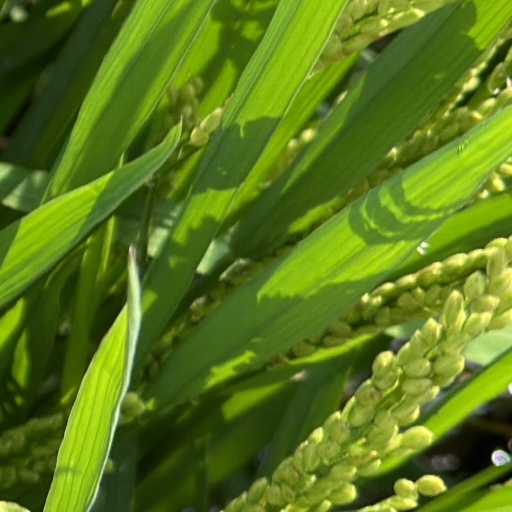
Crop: rice